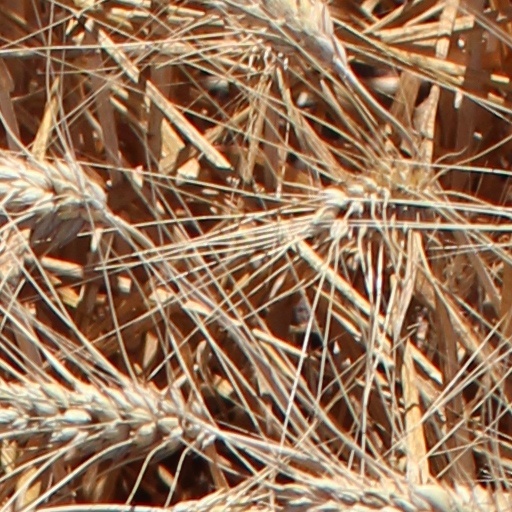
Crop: wheat